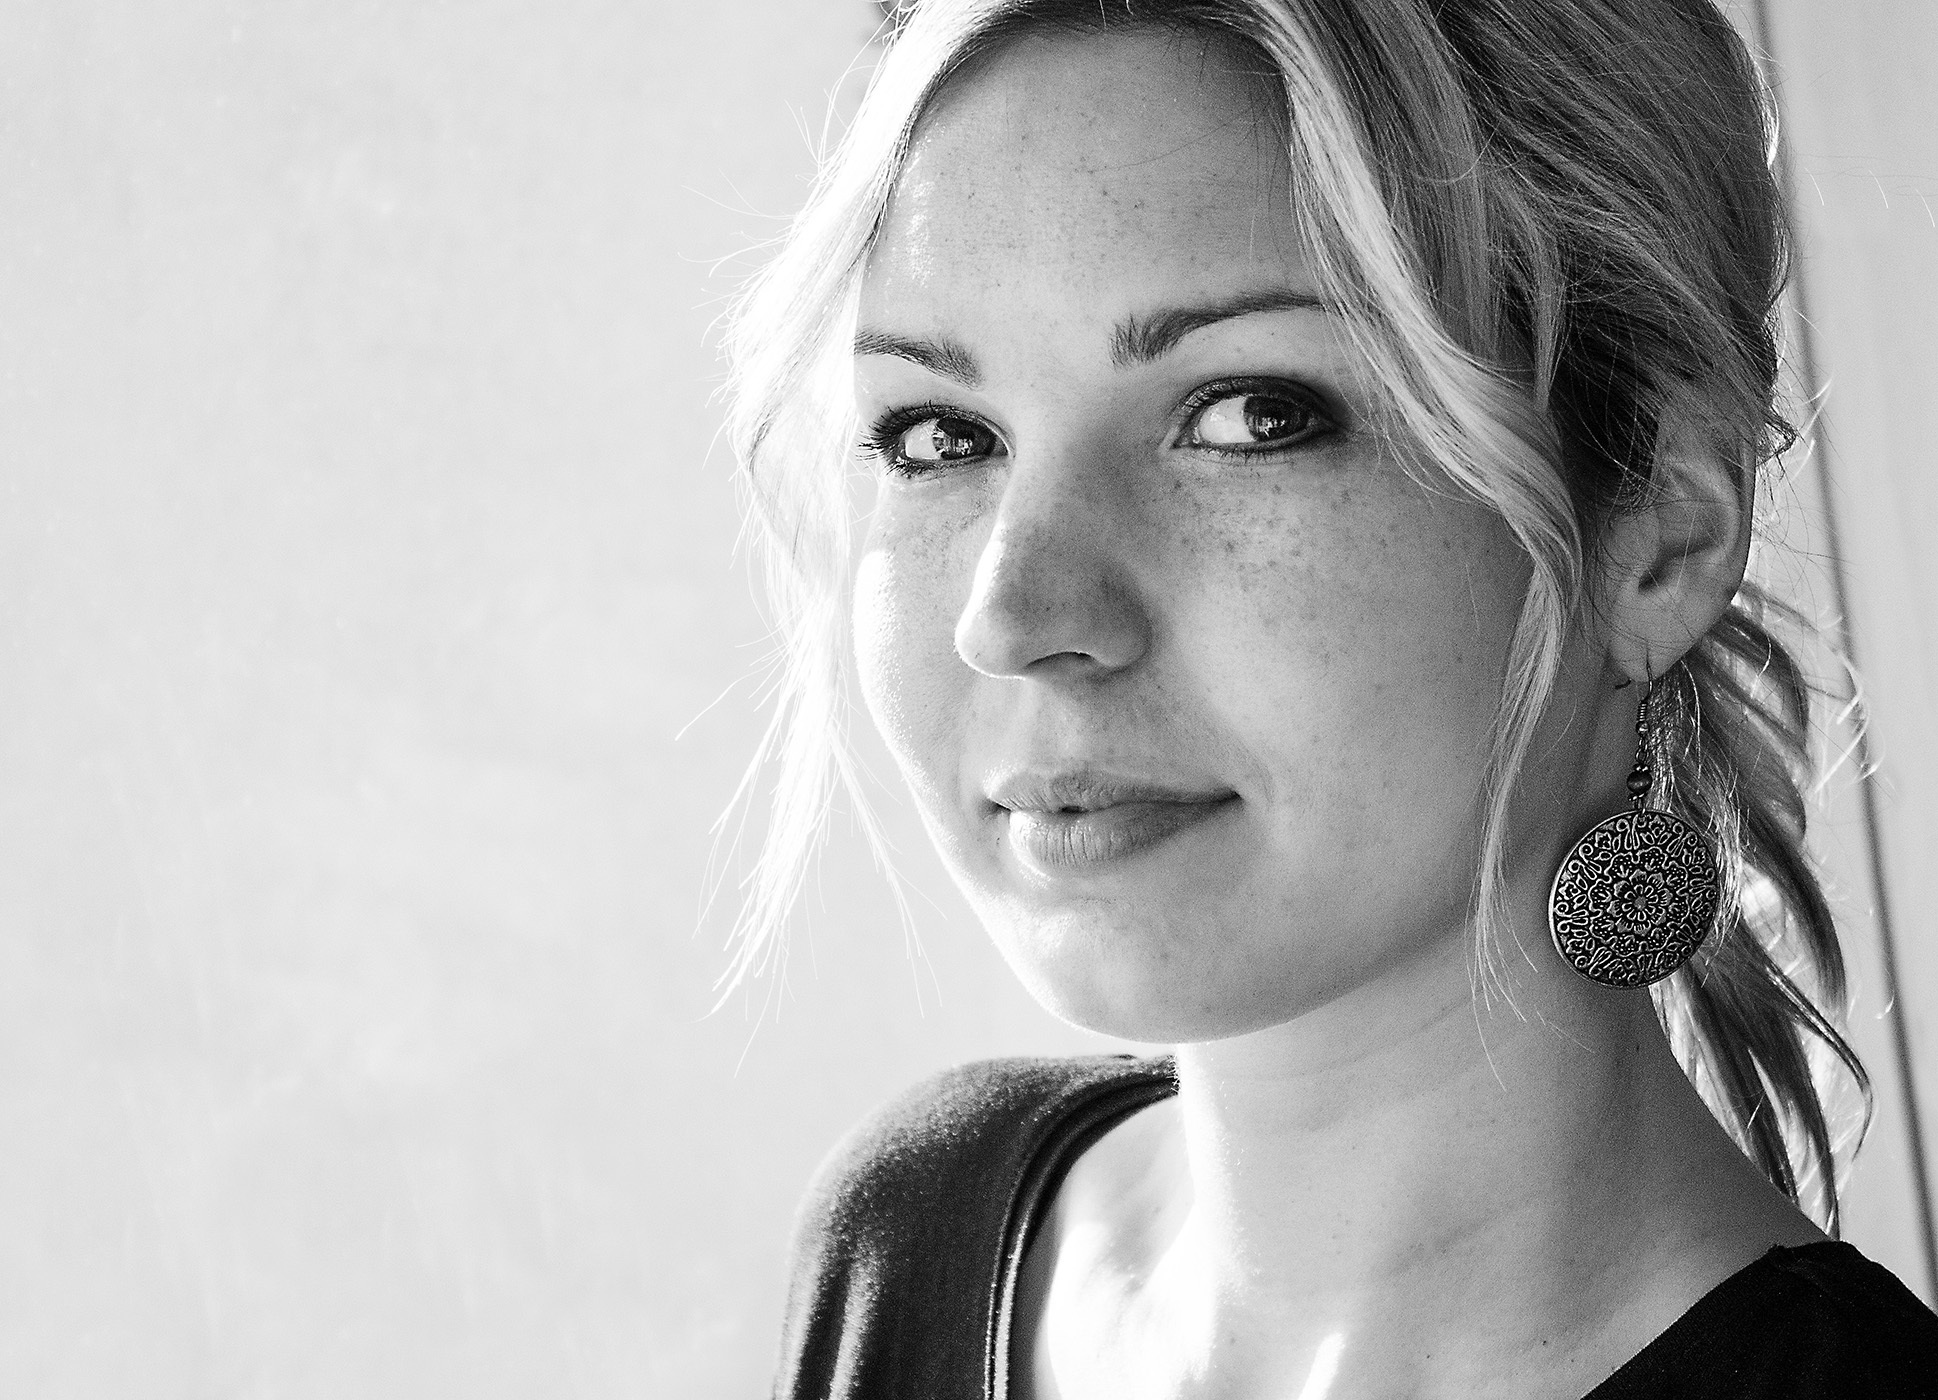
nature, person, light, black and white, girl, woman, hair, white, photography, photo, portrait, model, black, monochrome, lady, bride, blonde, facial expression, smile, makeup, pictures, long hair, face, eyes, one, background, eye, earrings, head, photograph, beauty, afternoon, version, elegance, emotion, satisfaction, freckles, photo shoot, the photo shoot, thoughtfulness, monochrome photography, portrait photography